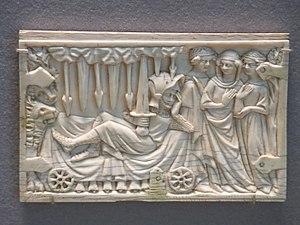
Panneau de coffret
Perceval ou le Conte du Graal est le cinquième roman de Chrétien de Troyes. Sa date de composition est inconnue mais elle est souvent placée vers 1180 bien que d'autres médiévistes placent cette date en 1190. Le roman est dédié au protecteur de Chrétien, le comte de Flandre Philippe et raconte l'histoire de Perceval, jeune homme devenu depuis peu un chevalier redoutable, ayant pour but la « quête » du Graal.